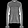
Label: Pullover